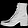
Label: Ankle boot